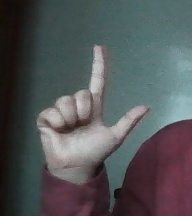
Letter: laam